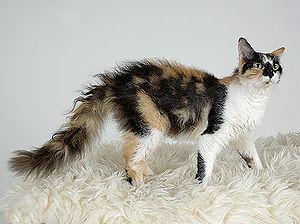
La liste des races de chats ci-dessous se présente par ordre alphabétique.
Le laPerm est une race de chat originaire des États-Unis. Ce chat de taille moyenne est caractérisé par sa robe à poils frisés.